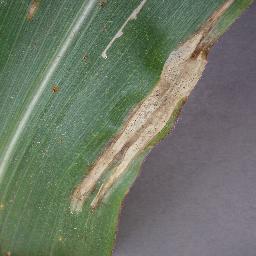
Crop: corn
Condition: (maize)_northern_blight